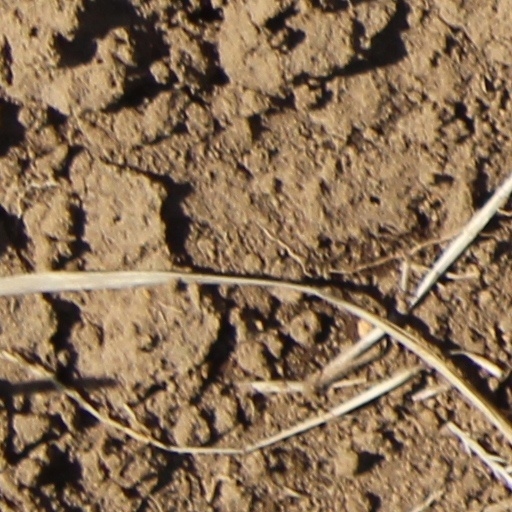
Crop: wheat